Church of St Thomas, Thurstonland

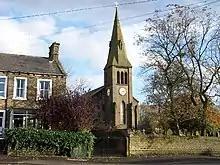
Leech was vicar of Golcar for 25 years

John Leech's father was Isaac Leech, the rich owner of Cleator Mills. John Leech (1856–1932) was born in Cumberland, and his wife Emma Maude Preston (1855–1920) was born in Manchester. She was the second daughter of Major Francis Preston who in 1882 lived at Netherfield House, Kirkburton. They were married by Rev. Richard Collins at Huddersfield Parish Church on 14 August 1882. They had two sons (of whom one died) and two daughters, all born in Thurstonland. Living with them at the vicarage in 1891 were his brother and two servants. One of the daughters married a later vicar of Thurstonland, M. Gerber. They were still at the vicarage in 1901, by which time they had only one servant. By the time of the 1911 Census, Emma Maude and her daughter Florence were visiting at Southport alone. John Leech's brother was Joseph Leech, Conservative MP for Newcastle upon Tyne West.